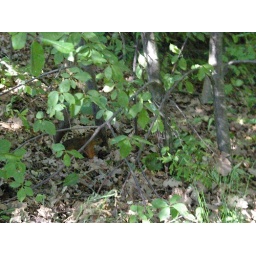
This squirrel was jumping around when I was trying to take pictures of a bird in a tree.